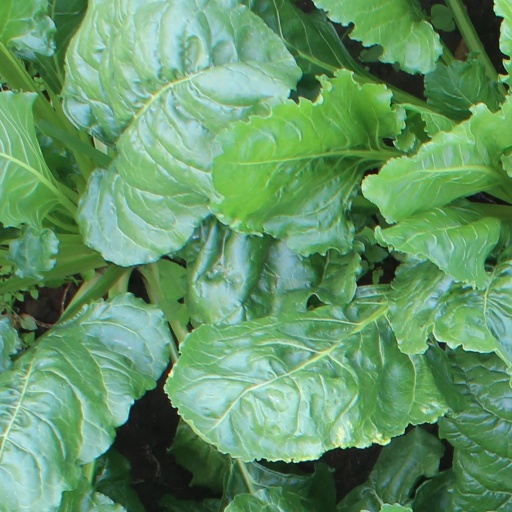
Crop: sugar beet